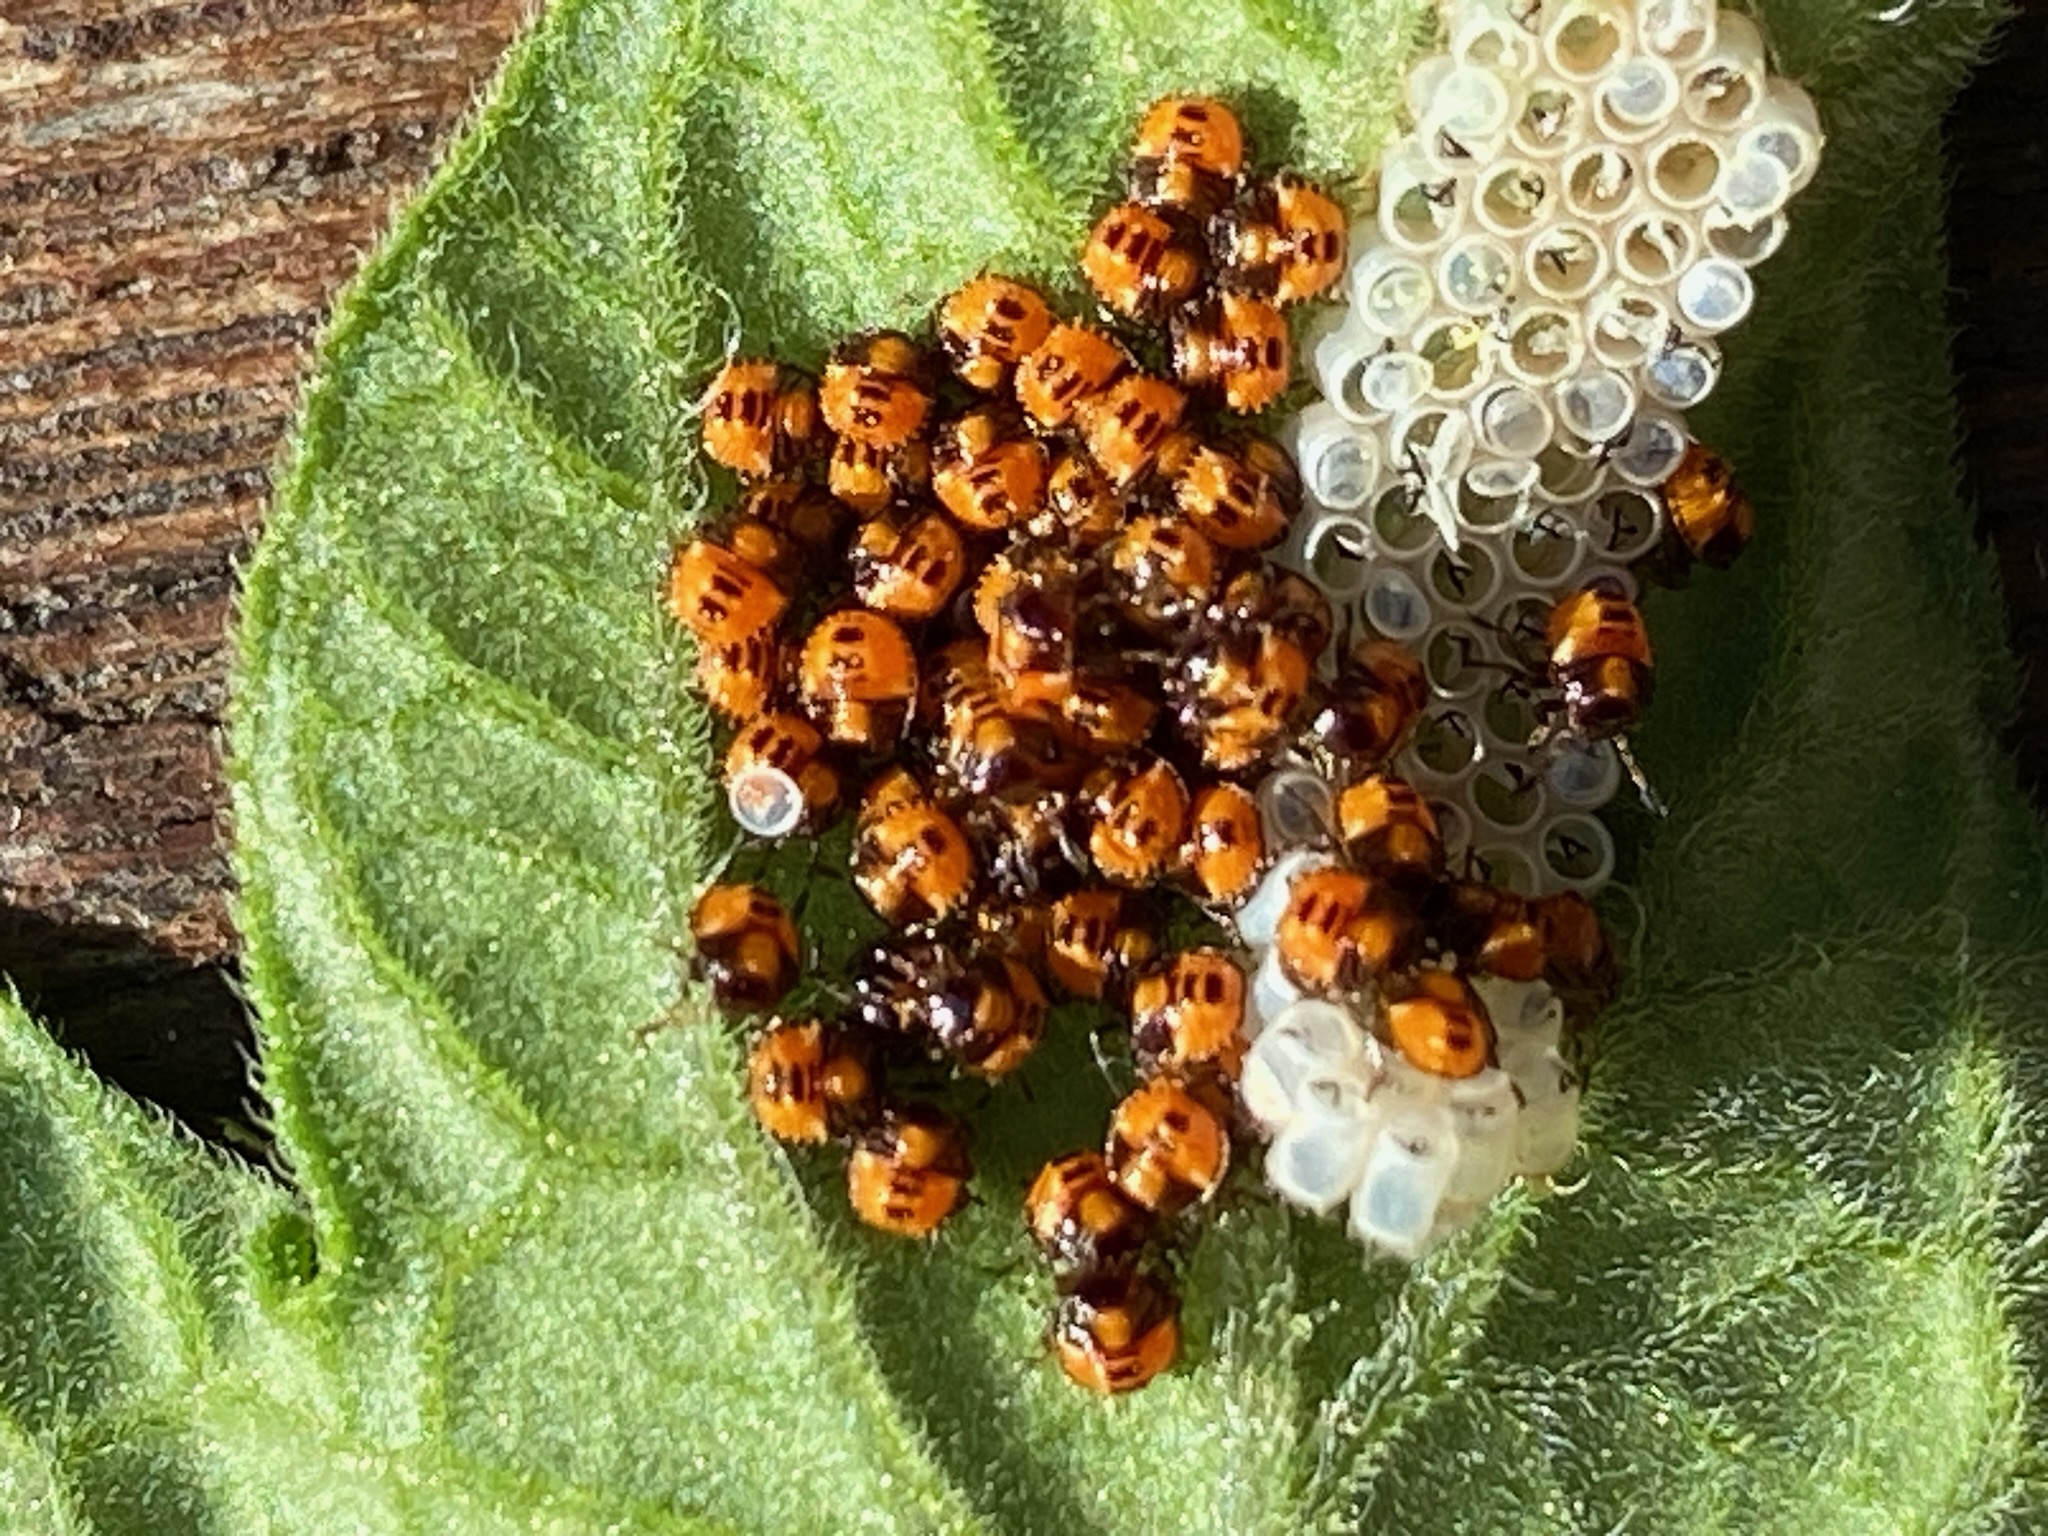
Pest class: stink_bug